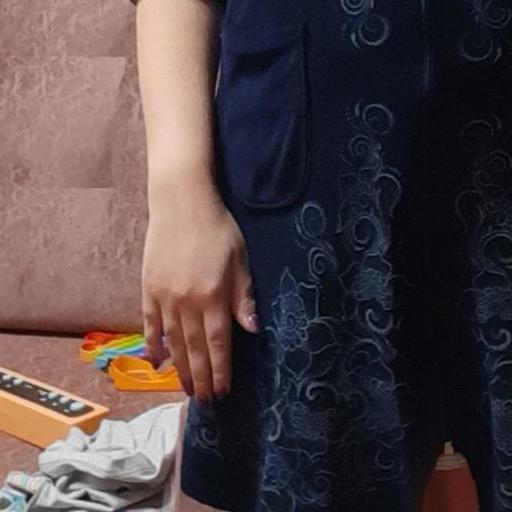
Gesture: no_gesture